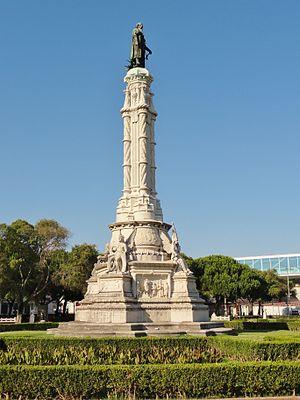
Statue à la Place Afonso de Albuquerque dans le quartier de Belém de la ville de Lisbonne, Portugal / Avec le nouveau Musée National des Carrosses, de la royauté portugaise (à droite sur la photo) Português: Estátua de e no Jardim Afonso de Albuquerque na freguesia de Santa Maria de Belém em Lisboa, Portugal / Com o novo Museu Nacional dos Coches (lado direito da foto)
La place Afonso de Albuquerque en portugais : Praça Afonso de Albuquerque est une place située dans le quartier de Belém à Lisbonne au Portugal.